Ōno Castle (Echizen Province)

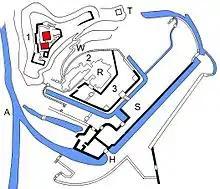
Layout of Ōno Castle

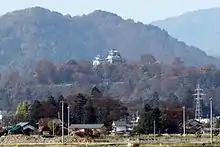
Ōno Castle from a distance

Ōno Castle is located in northeastern Echizen Province on the main highway connecting Echizen with Mino Province. The castle is sited on the ridgeline of Kameyama Hill, extending east-to-west for approximately 300 meters. The inner bailey is located at the peak of the hill and is reinforced by stone ramparts made of mostly unmodified natural boulders. Secondary enclosures were located at lower levels and were also protected by water moats.